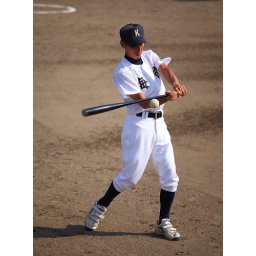
Coach M. hits some balls during in field practice.Taken during Tokushima's regional junior high baseball tournament finals.